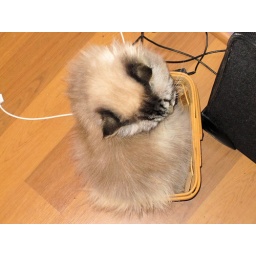
fat cat in a little basket